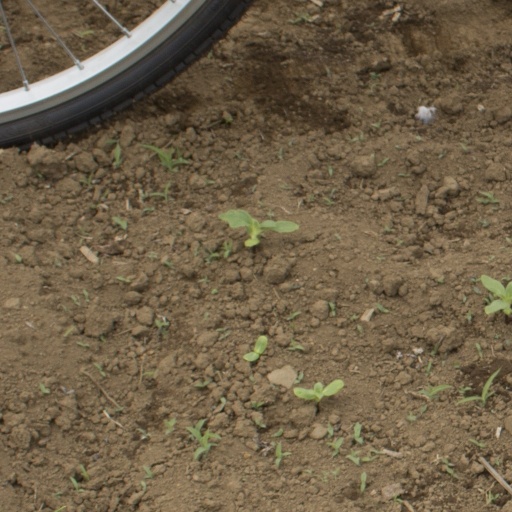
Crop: Jerusalem artichoke